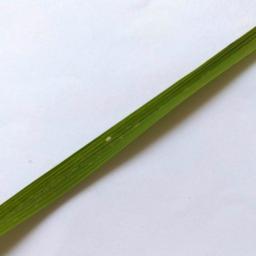
Label: Rice___Healthy